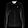
Label: Shirt